Joseph James DeAngelo

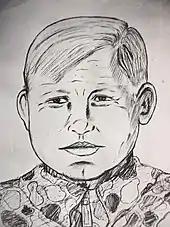
A composite sketch of the Visalia Ransacker

The first recorded ransacking occurred on March 19, 1974, when a sum of $50 in coins was stolen from a piggy bank. Most of the Ransacker's activities involved breaking into houses, rifling through or vandalizing the owner's possessions, scattering women's underclothes and stealing a range of low-value items while often ignoring banknotes and higher-valued items in plain sight. The Ransacker would also often arrange or display items in the house. Items emptied included piggy banks and coin jars; and stolen items often included Blue Chip Stamps, foreign or historic coins, and personal items (such as single earrings, cuff-links, rings, or medallions) but also included six weapons and various types of ammunition. There were 12 separate incidents on November 30, 1974. Common characteristics of the burglaries included: